Biecz

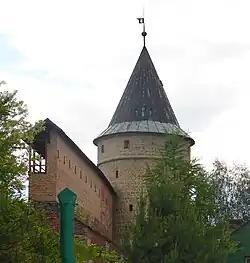
The smith's tower and a fragment of the remaining city walls.

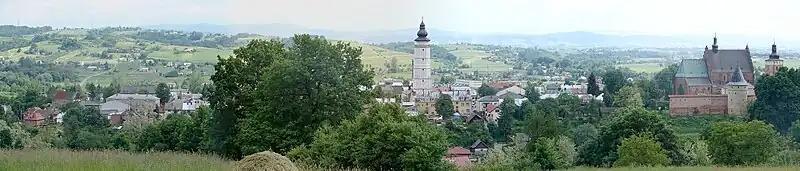
The old part of Biecz, as seen from the suburb of Wapniska. The white tower of town hall is located center, while Corpus Christi church can be seen to the right.

While World War I had little impact on the city proper, a number combatants who participated in the Gorlice–Tarnów Offensive are buried in cemeteries throughout the municipality.